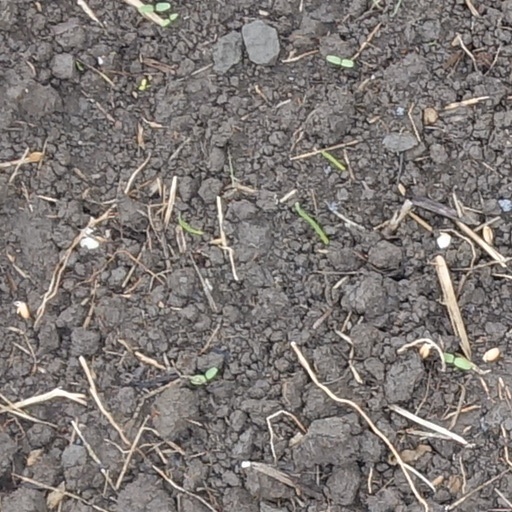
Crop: wheat